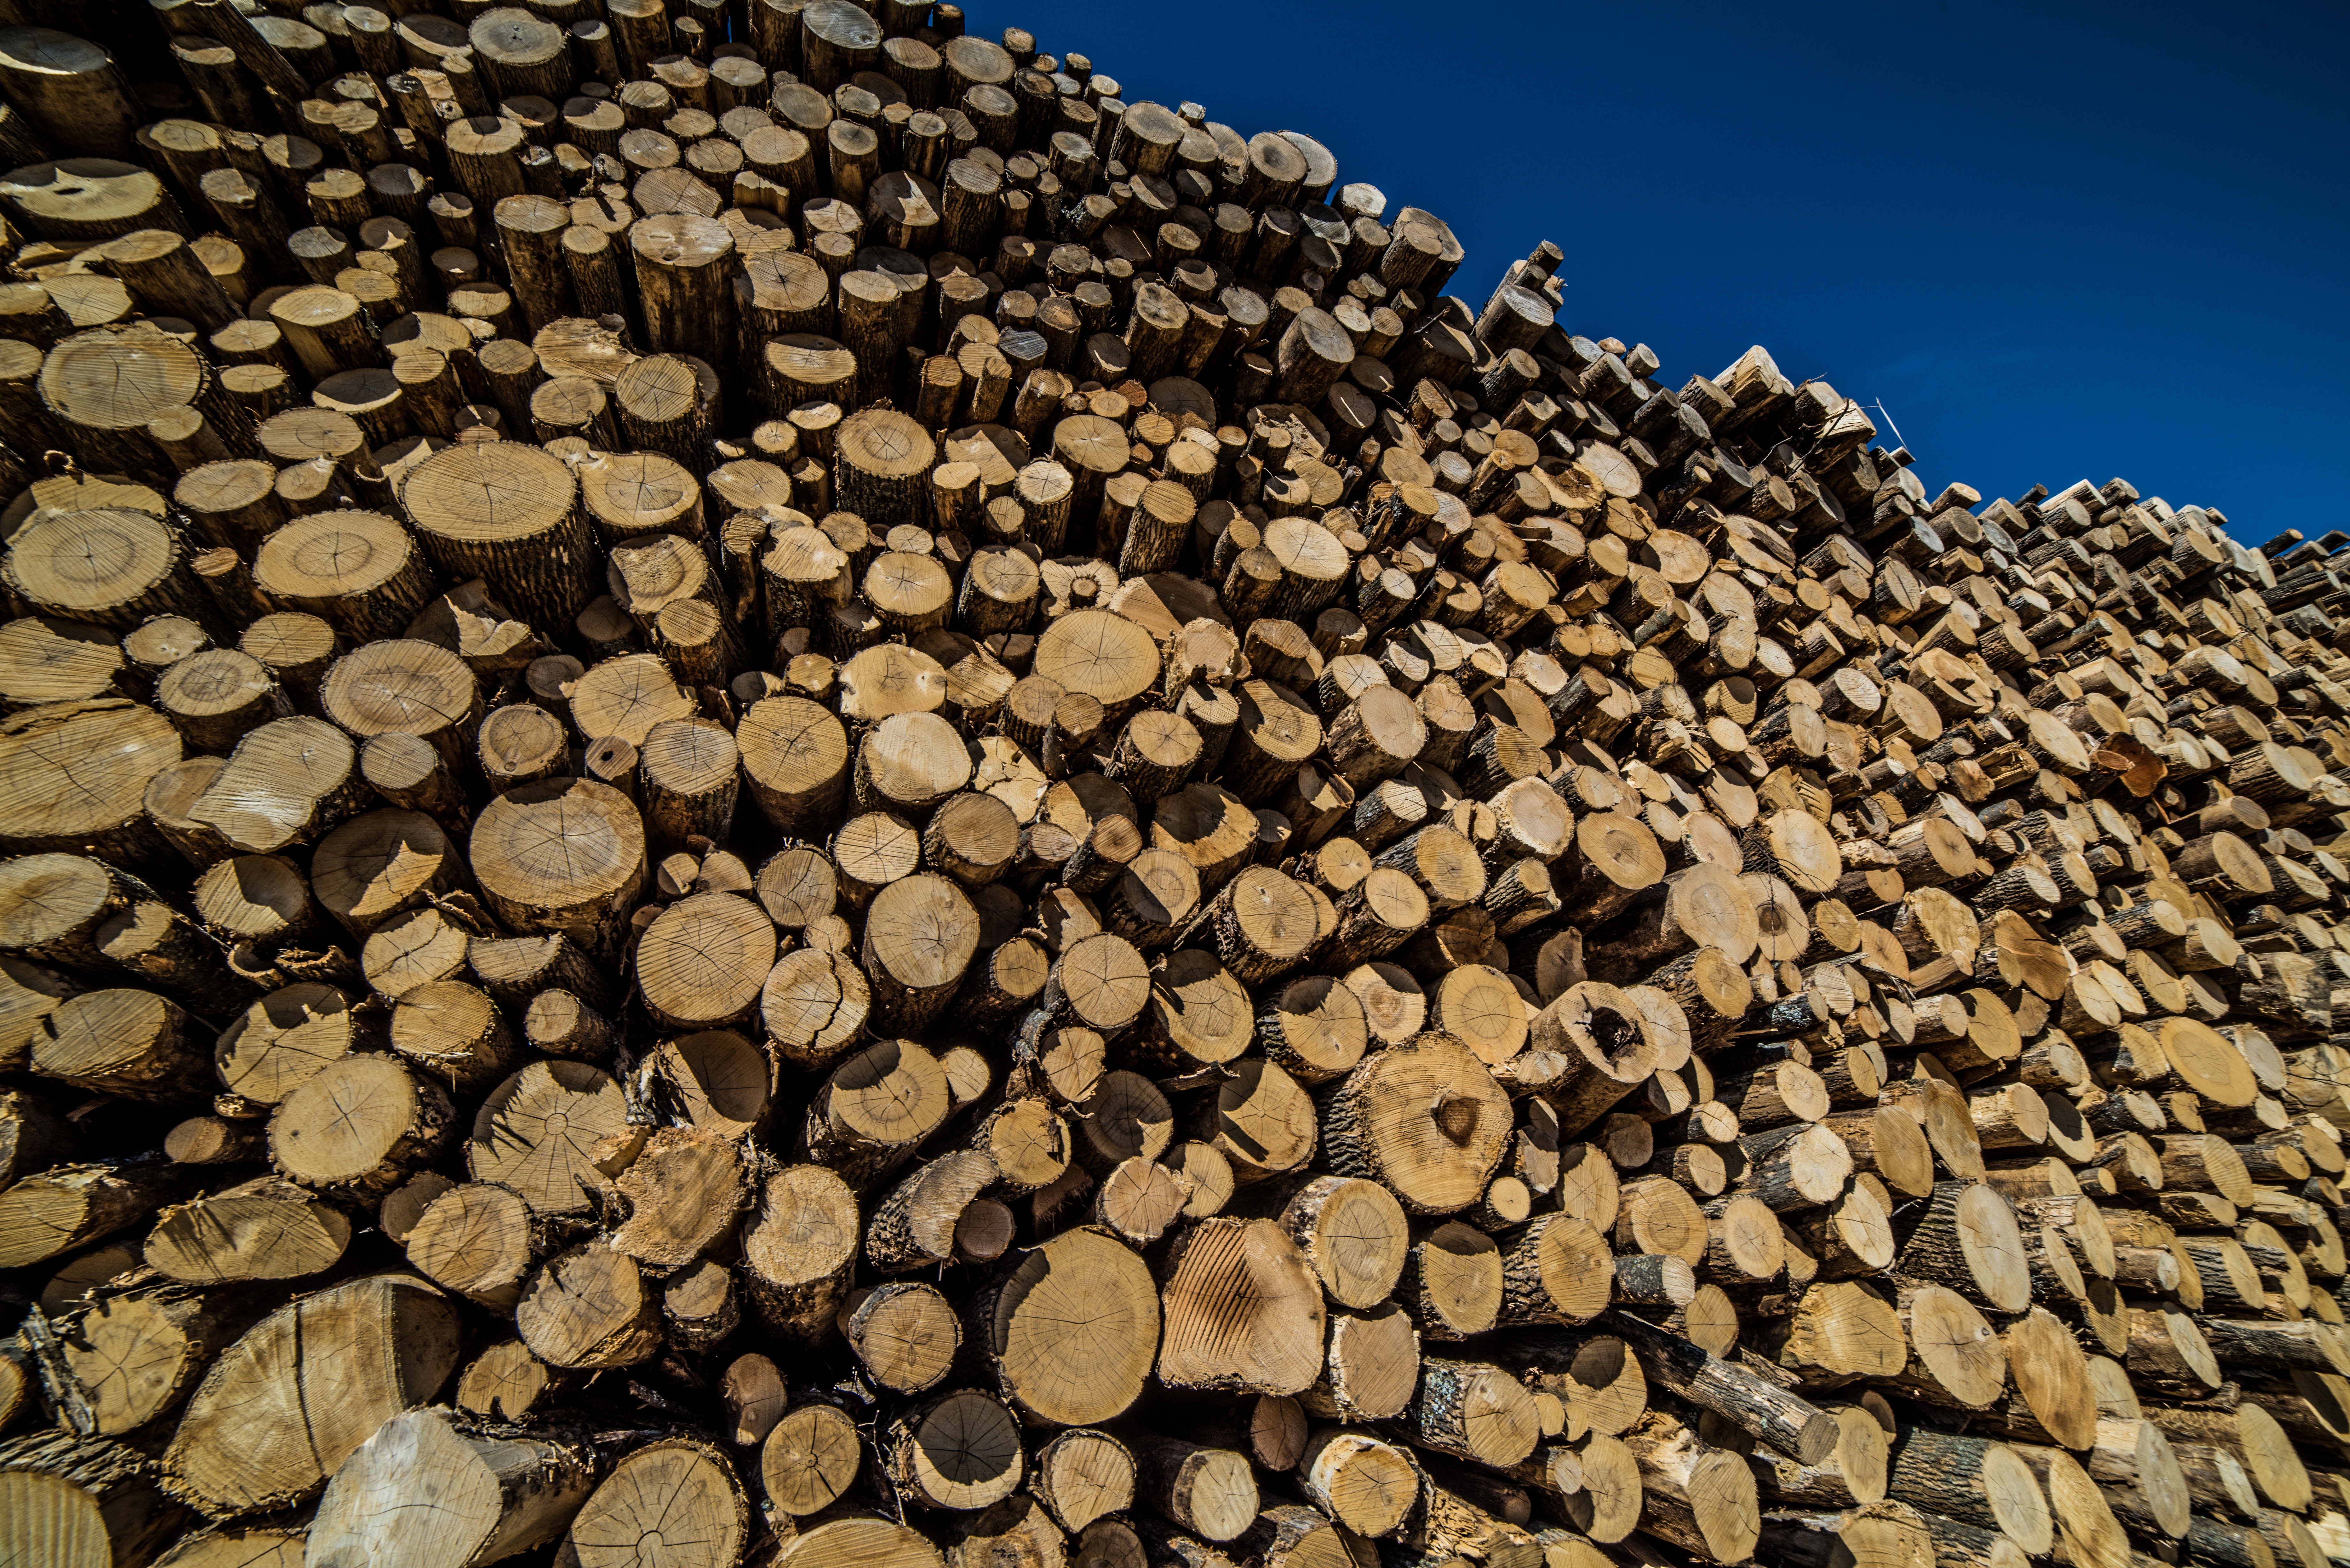
tree, rock, wood, grain, texture, leaf, trunk, wall, pile, pattern, soil, lumber, material, geology, logs, stacked, logging, timber, ancient history